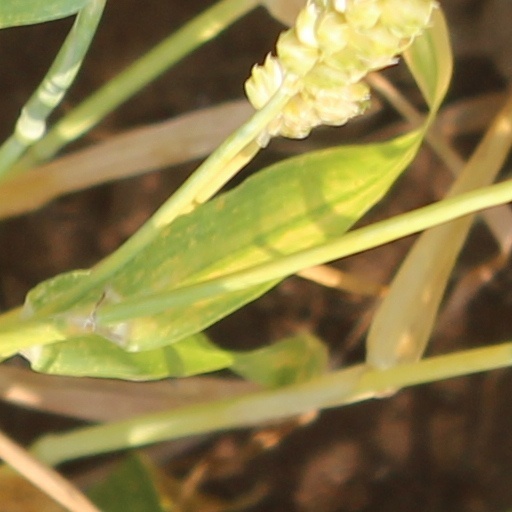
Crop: wheat